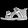
Label: Sandal